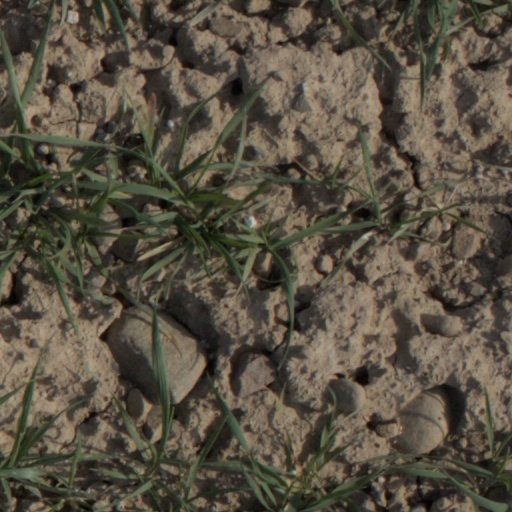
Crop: wheat